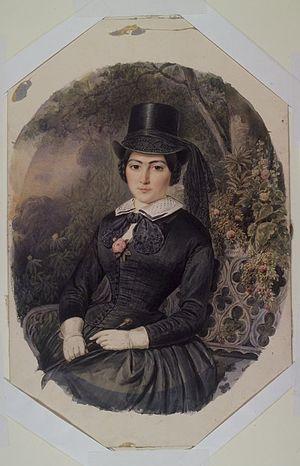
Ernest-Joseph Angelon Girard, est un peintre de portraits en miniature, né à Paris le 17 mars 1813 et mort à Colombes le 6 juin 1897.